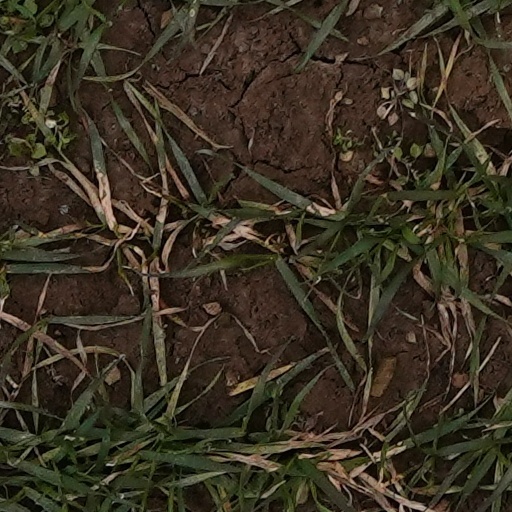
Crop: wheat